Mononym

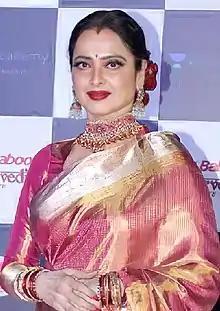
Rekha, Indian actress

Mononyms also continue to be used in parts of India, especially the South. Mayawati, former Chief Minister of Uttar Pradesh, chooses to use only a single name. They are also used to resist casteism, as surnames are generally a telltale sign of castes. Several Indian film personalities, such as Biswajit, Dharmendra, Govinda, Kajol, Pran, Rekha, Irrfan, and Tabu, are also mononymous. Govindjee, Professor Emeritus of Biochemistry, Biophysics and Plant Biology at the University of Illinois at Urbana-Champaign, an Indian-American and an authority on photosynthesis, publishes his research under his singular name. In the northeastern state of Mizoram, most people have a single name, mostly of four syllables (e.g., Lalthansanga, Thangrikhuma, Zorinmawia). Everyone also has a tribal or clan name inherited from their father, but they do not include it in their official name.